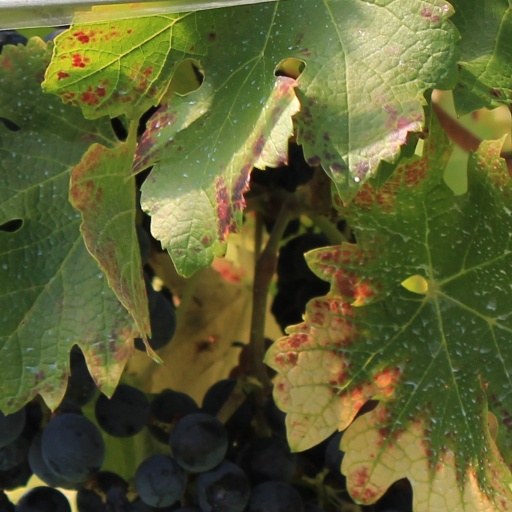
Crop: grape